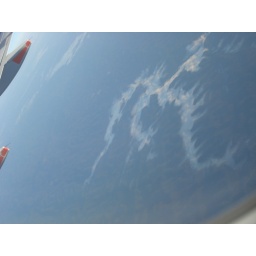
Photo By: sho lark. Taken from a plane over the blue mountains NSW